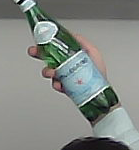
Product: sanpellegrino_water